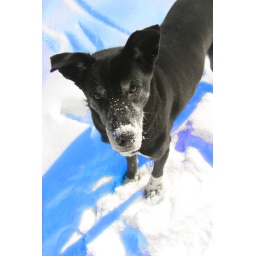
This is a photo of my dog that has been saturated blue in Adobe Photoshop.